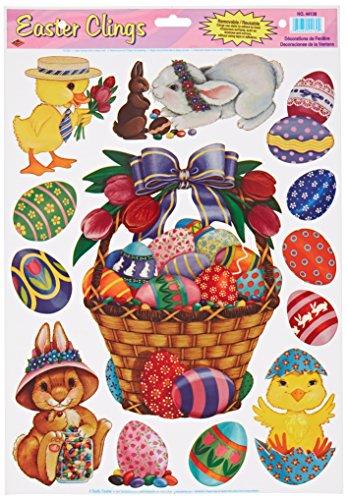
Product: Beistle 44130 Easter Basket and Friends Clings Sheet for Parties, 12 by 17-Inch
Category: Home & Kitchen | Home Décor | Window Treatments | Window Stickers & Films | Window Stickers
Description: Easter party item.
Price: $3.78
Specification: Product Dimensions:         17 x 11.8 x 0.1 inches ; 1.6 ounces    |Shipping Weight: 1.6 ounces (View shipping rates and policies)|Domestic Shipping: Item can be shipped within U.S.|International Shipping: This item can be shipped to select countries outside of the U.S.  Learn More|ASIN: B001BY964K|UPC: 034689441304|Item model number: 44130|    #168    in Window Stickers